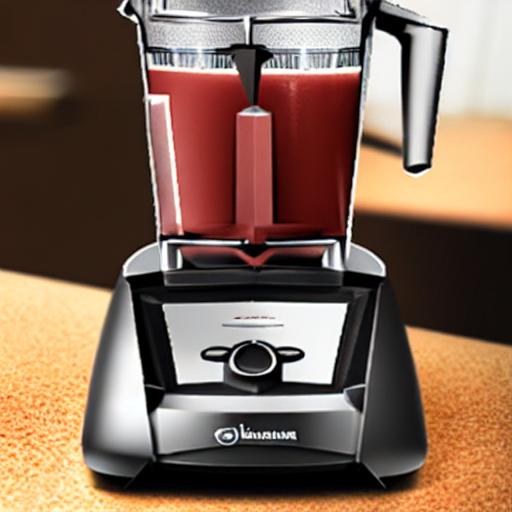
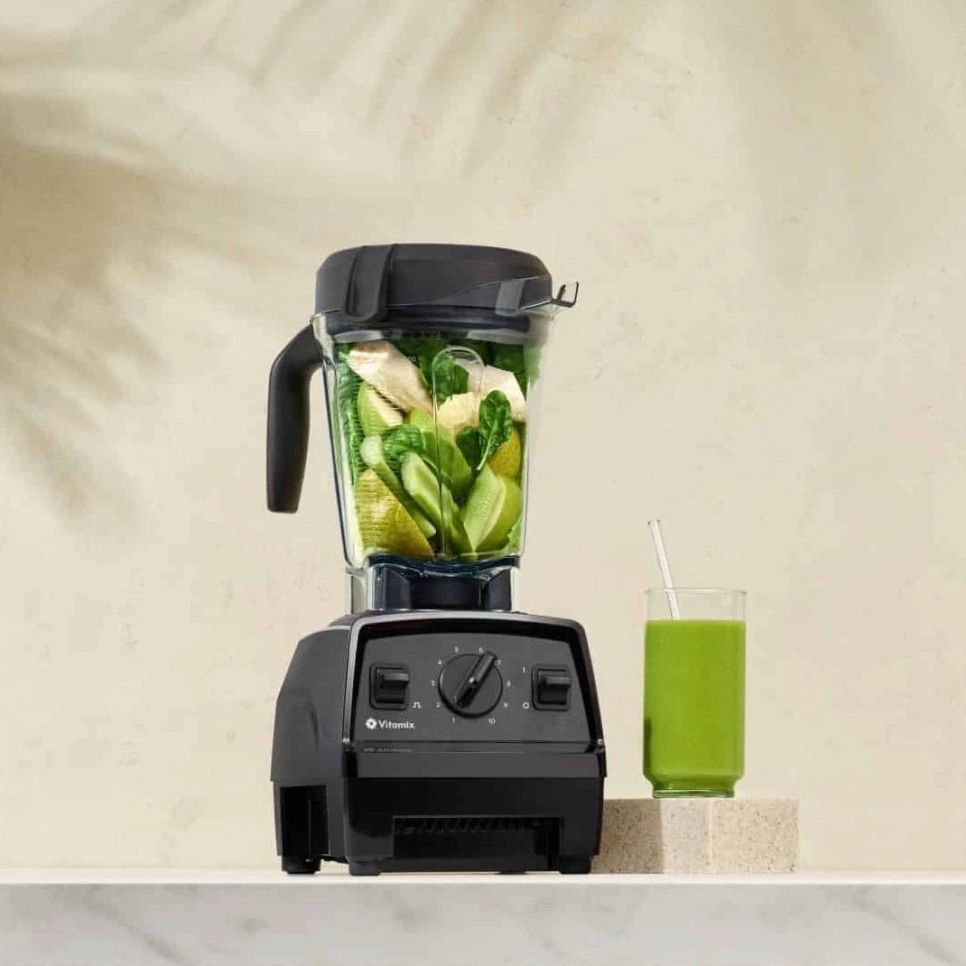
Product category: items_blender
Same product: no